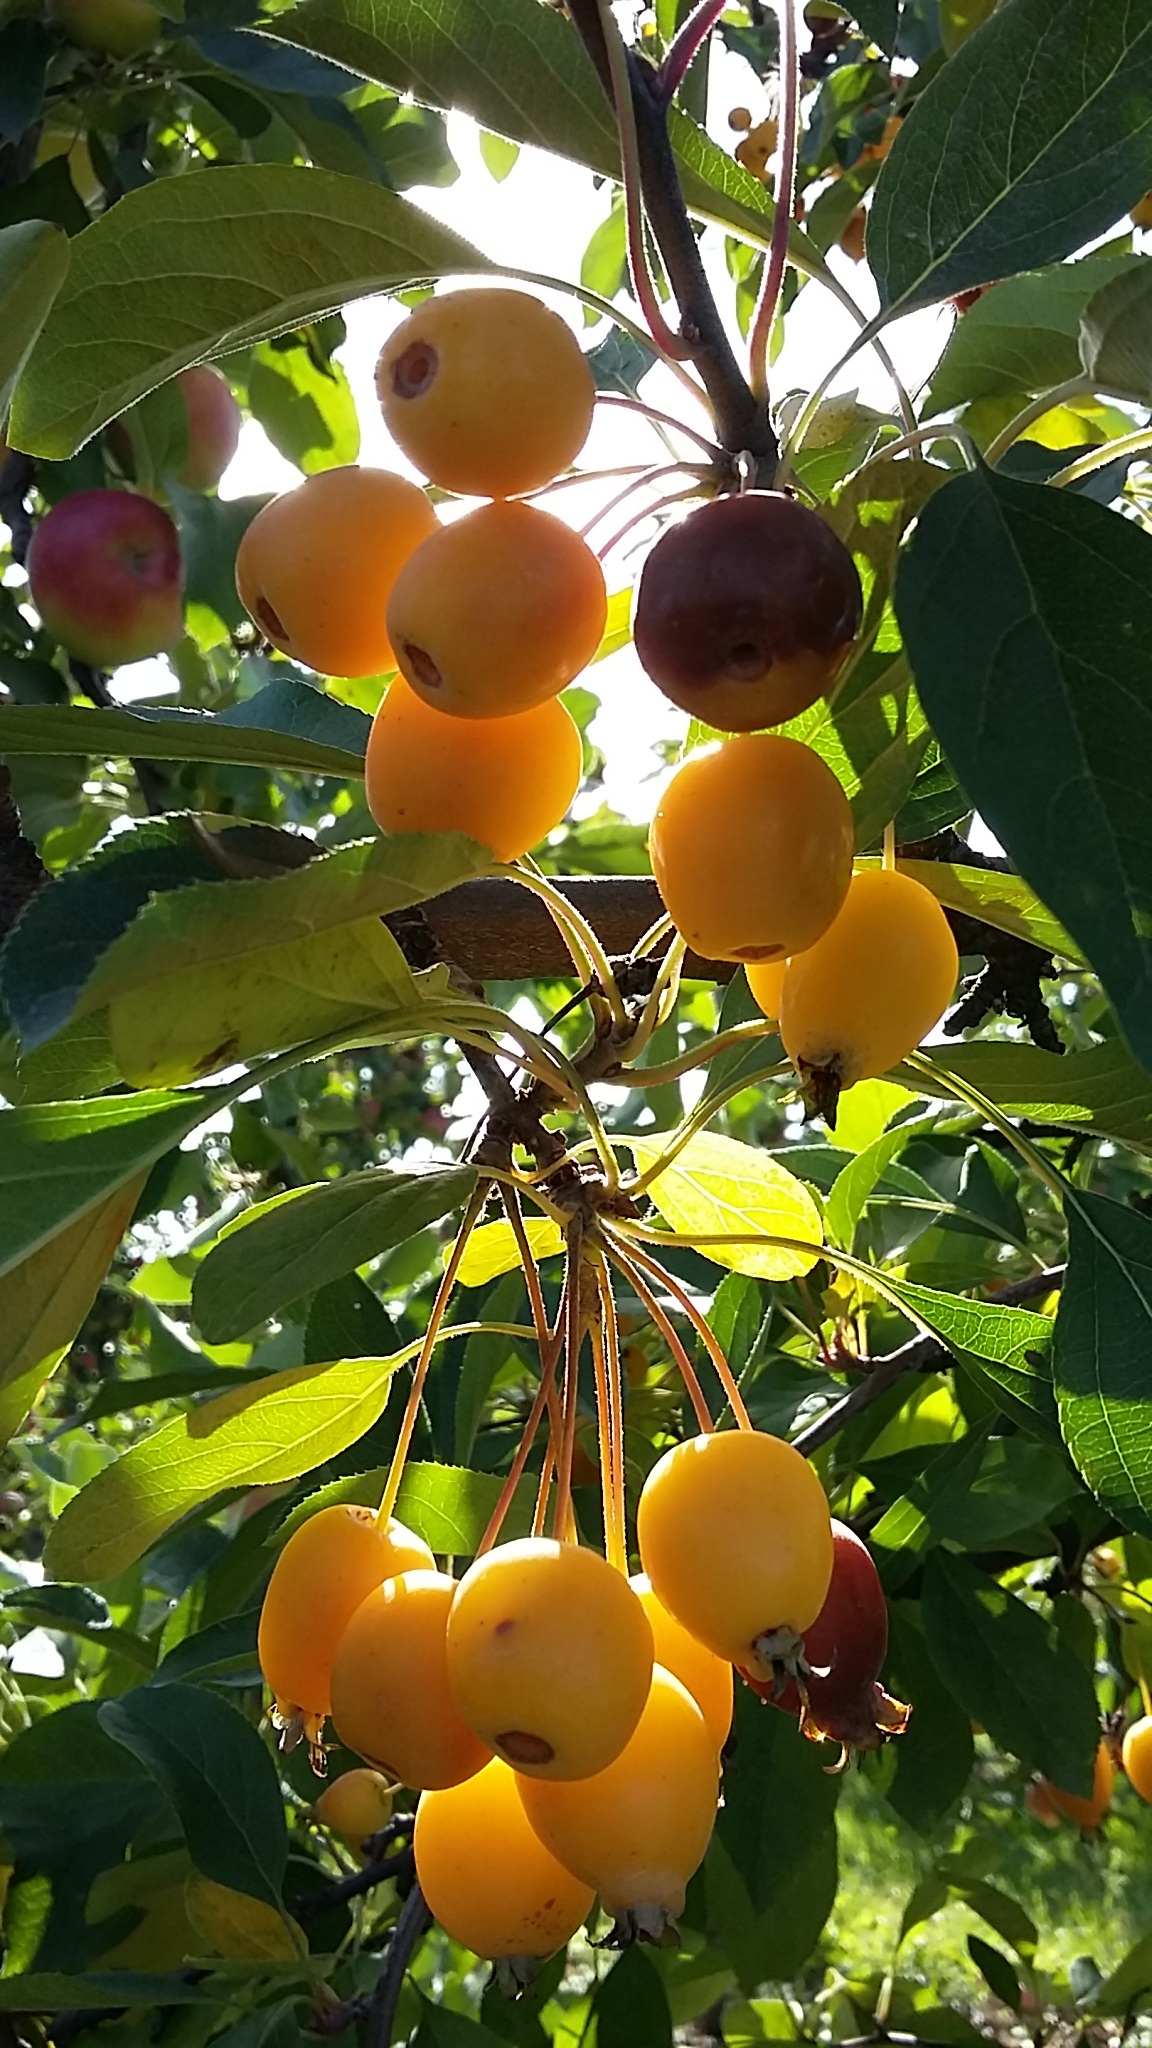
tree, nature, branch, plant, fruit, flower, bush, food, produce, botany, flora, fruit tree, fruits, diospyros, embellishment, back light, flowering plant, rose family, loquat, land plant